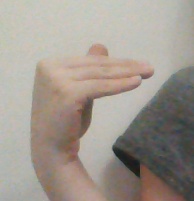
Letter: khaa